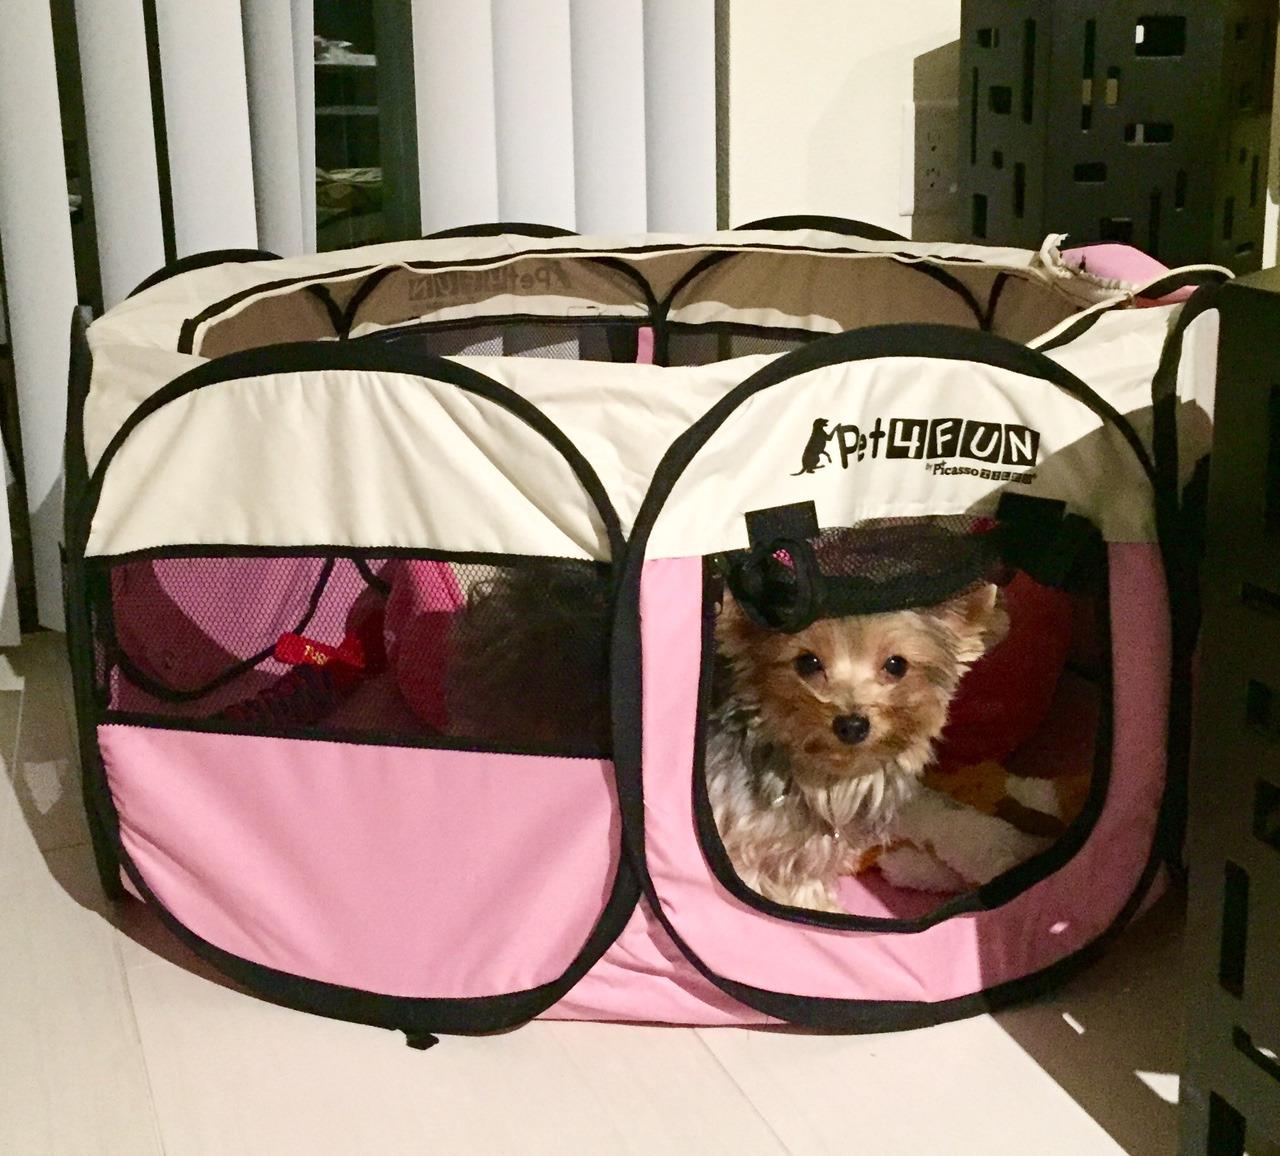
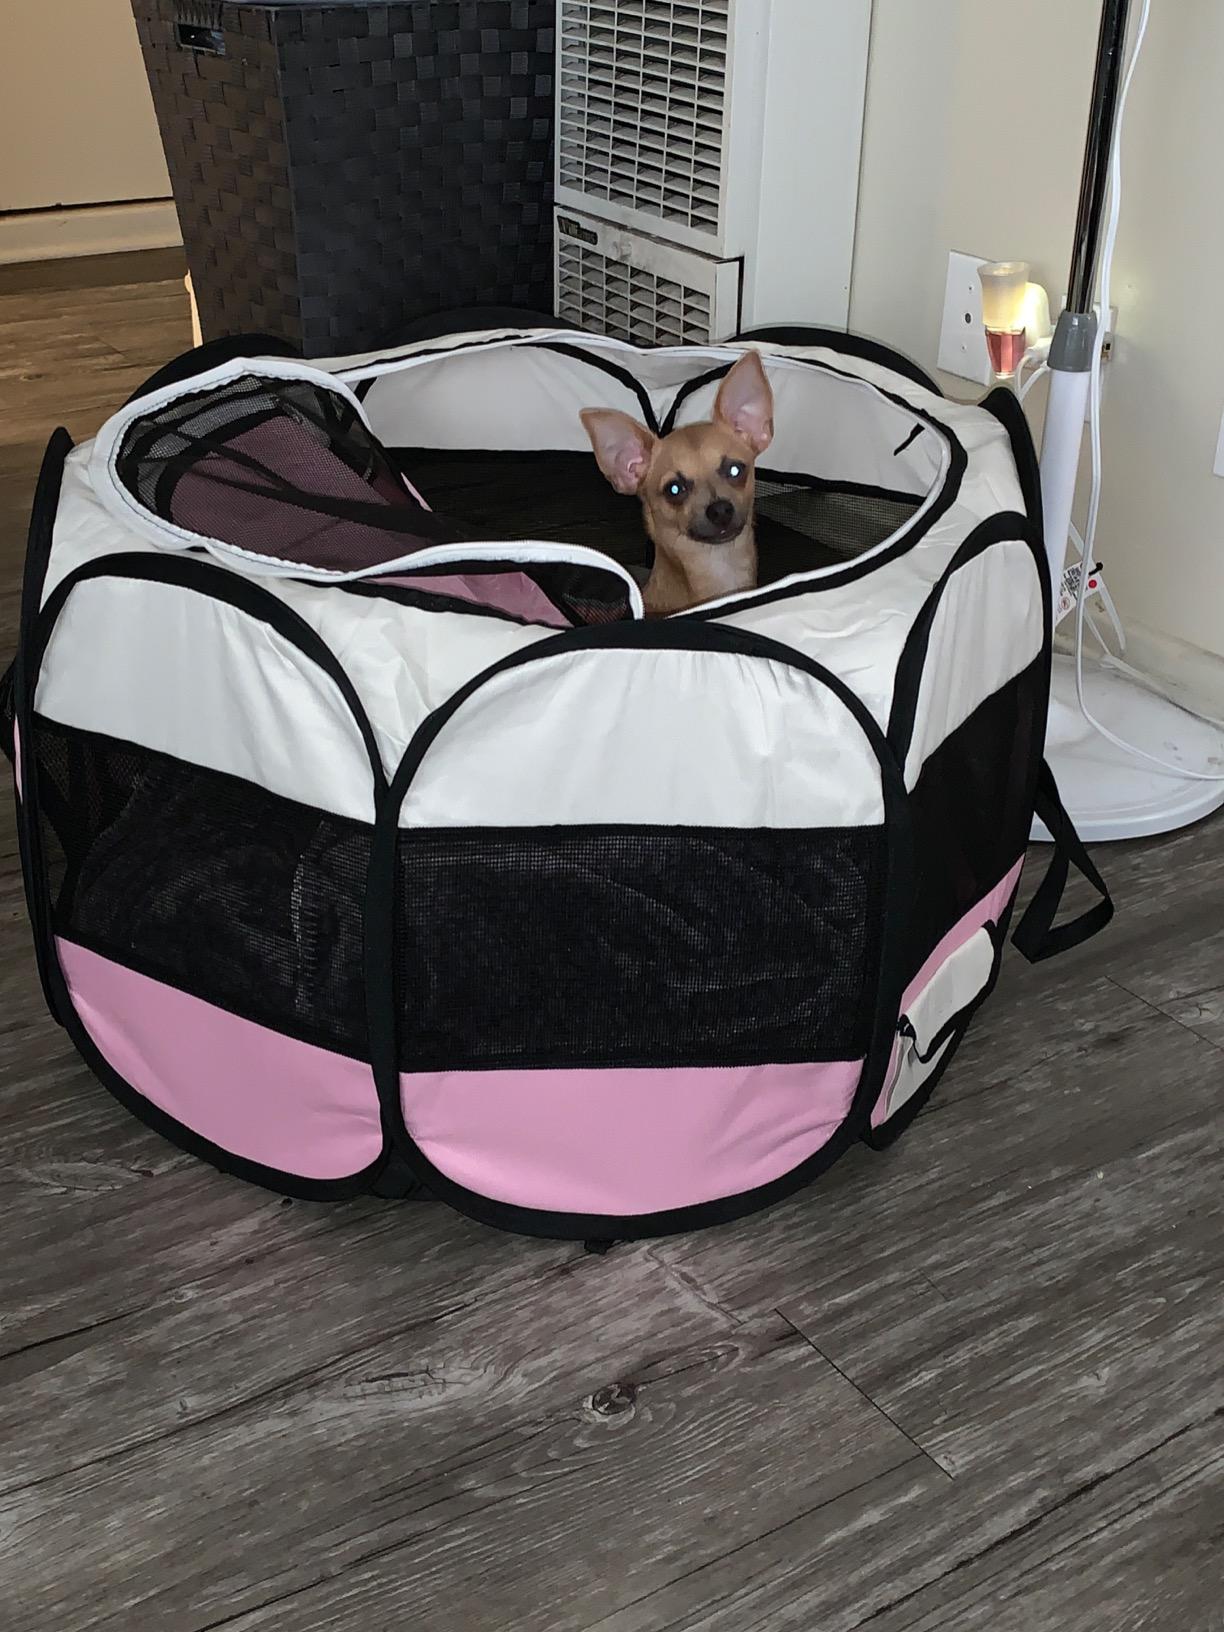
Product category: items_kennel
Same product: yes